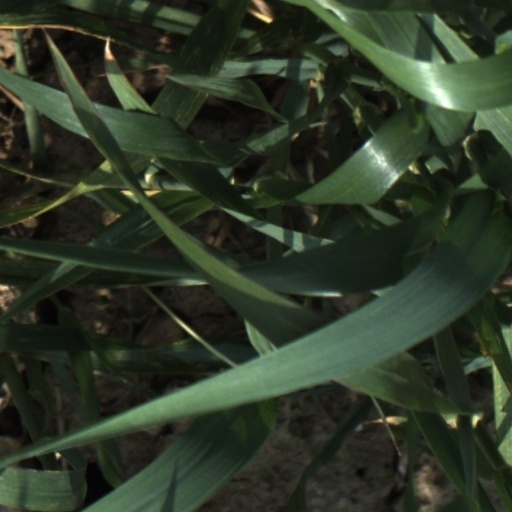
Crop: wheat